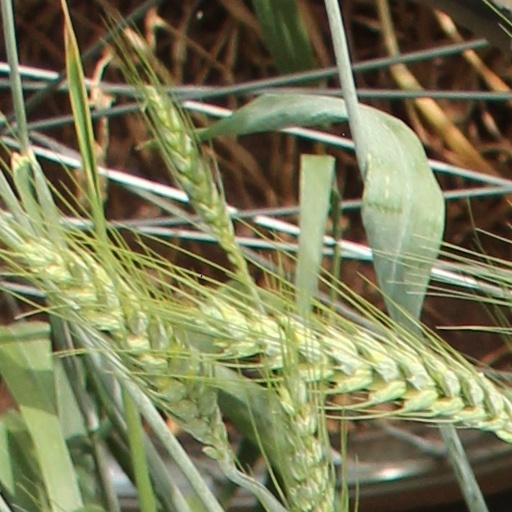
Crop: wheat